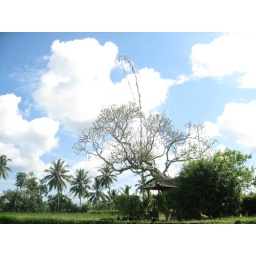
Frangipani tree against the sky